Magic angle

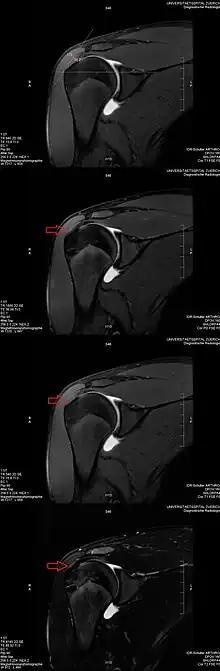
Magic angle effect seen on MRI of the shoulder

In nuclear magnetic resonance (NMR) spectroscopy, three prominent nuclear magnetic interactions, dipolar coupling, chemical shift anisotropy (CSA), and first-order quadrupolar coupling, depend on the orientation of the interaction tensor with the external magnetic field.